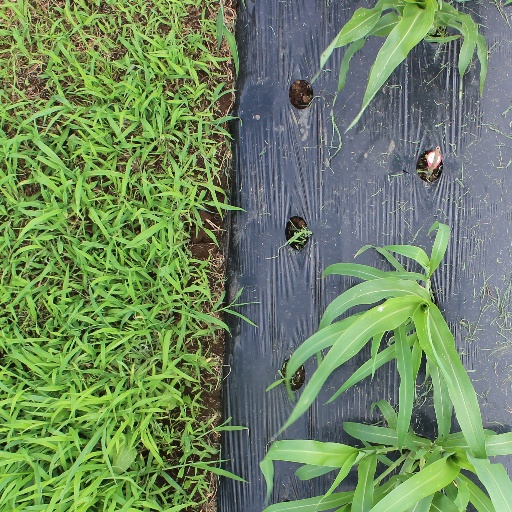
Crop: sorghum